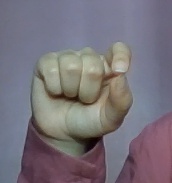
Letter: fa